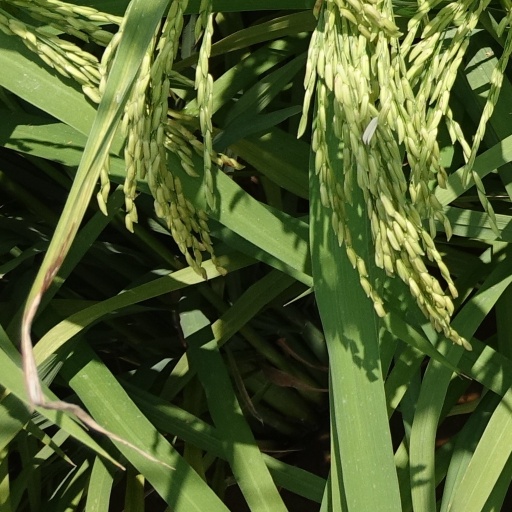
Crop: rice